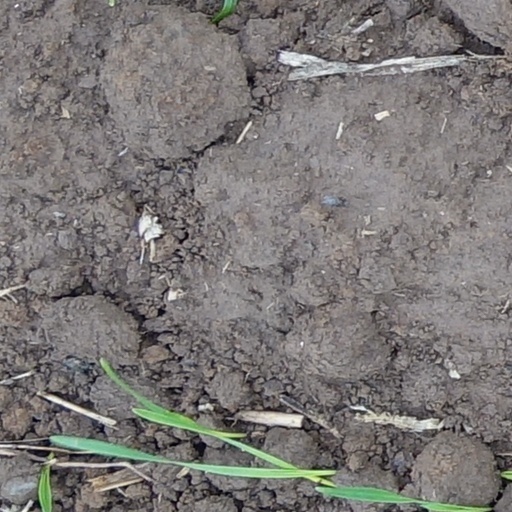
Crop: wheat